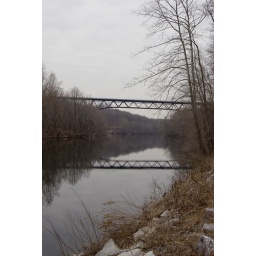
reflected bridge over river